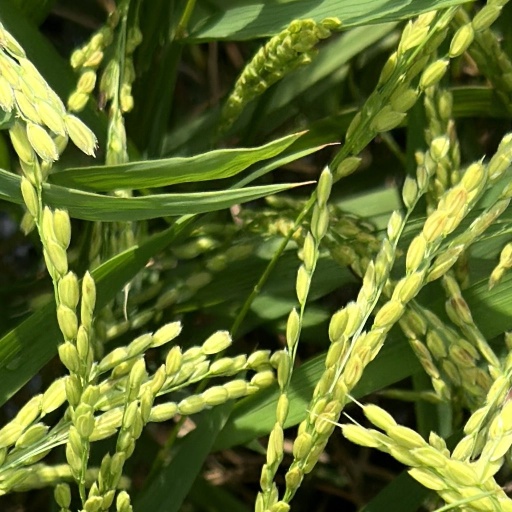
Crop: rice